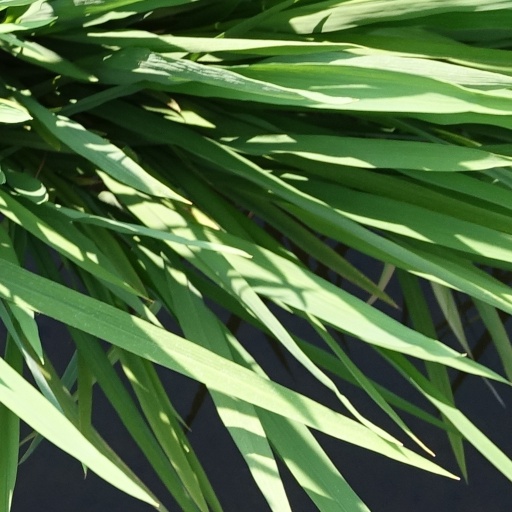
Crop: rice